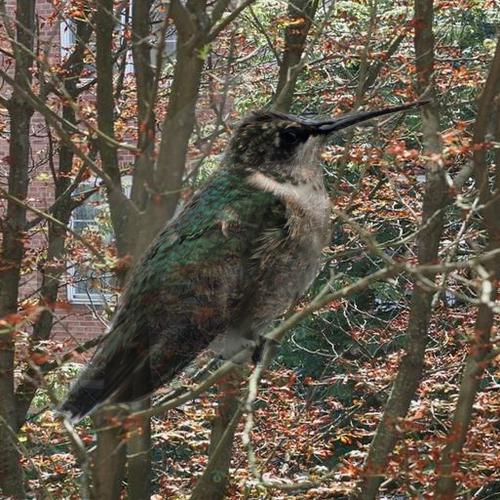
Bird species: Ruby_throated_Hummingbird
Bird type: landbird
Background: land